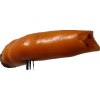
Label: pepper